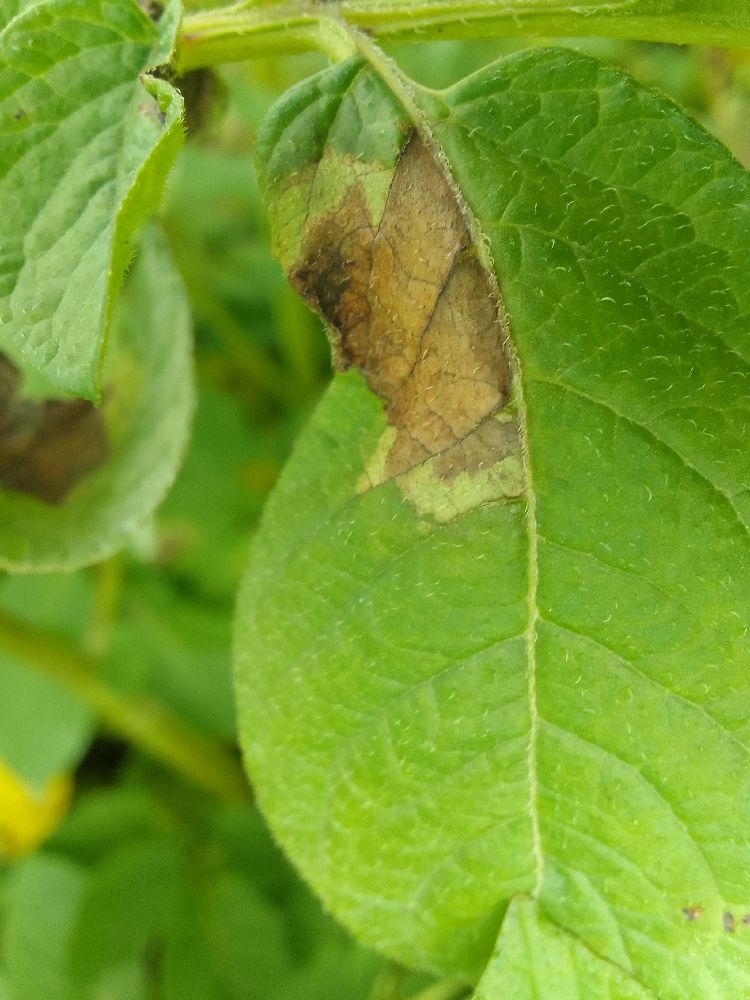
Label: Late blight